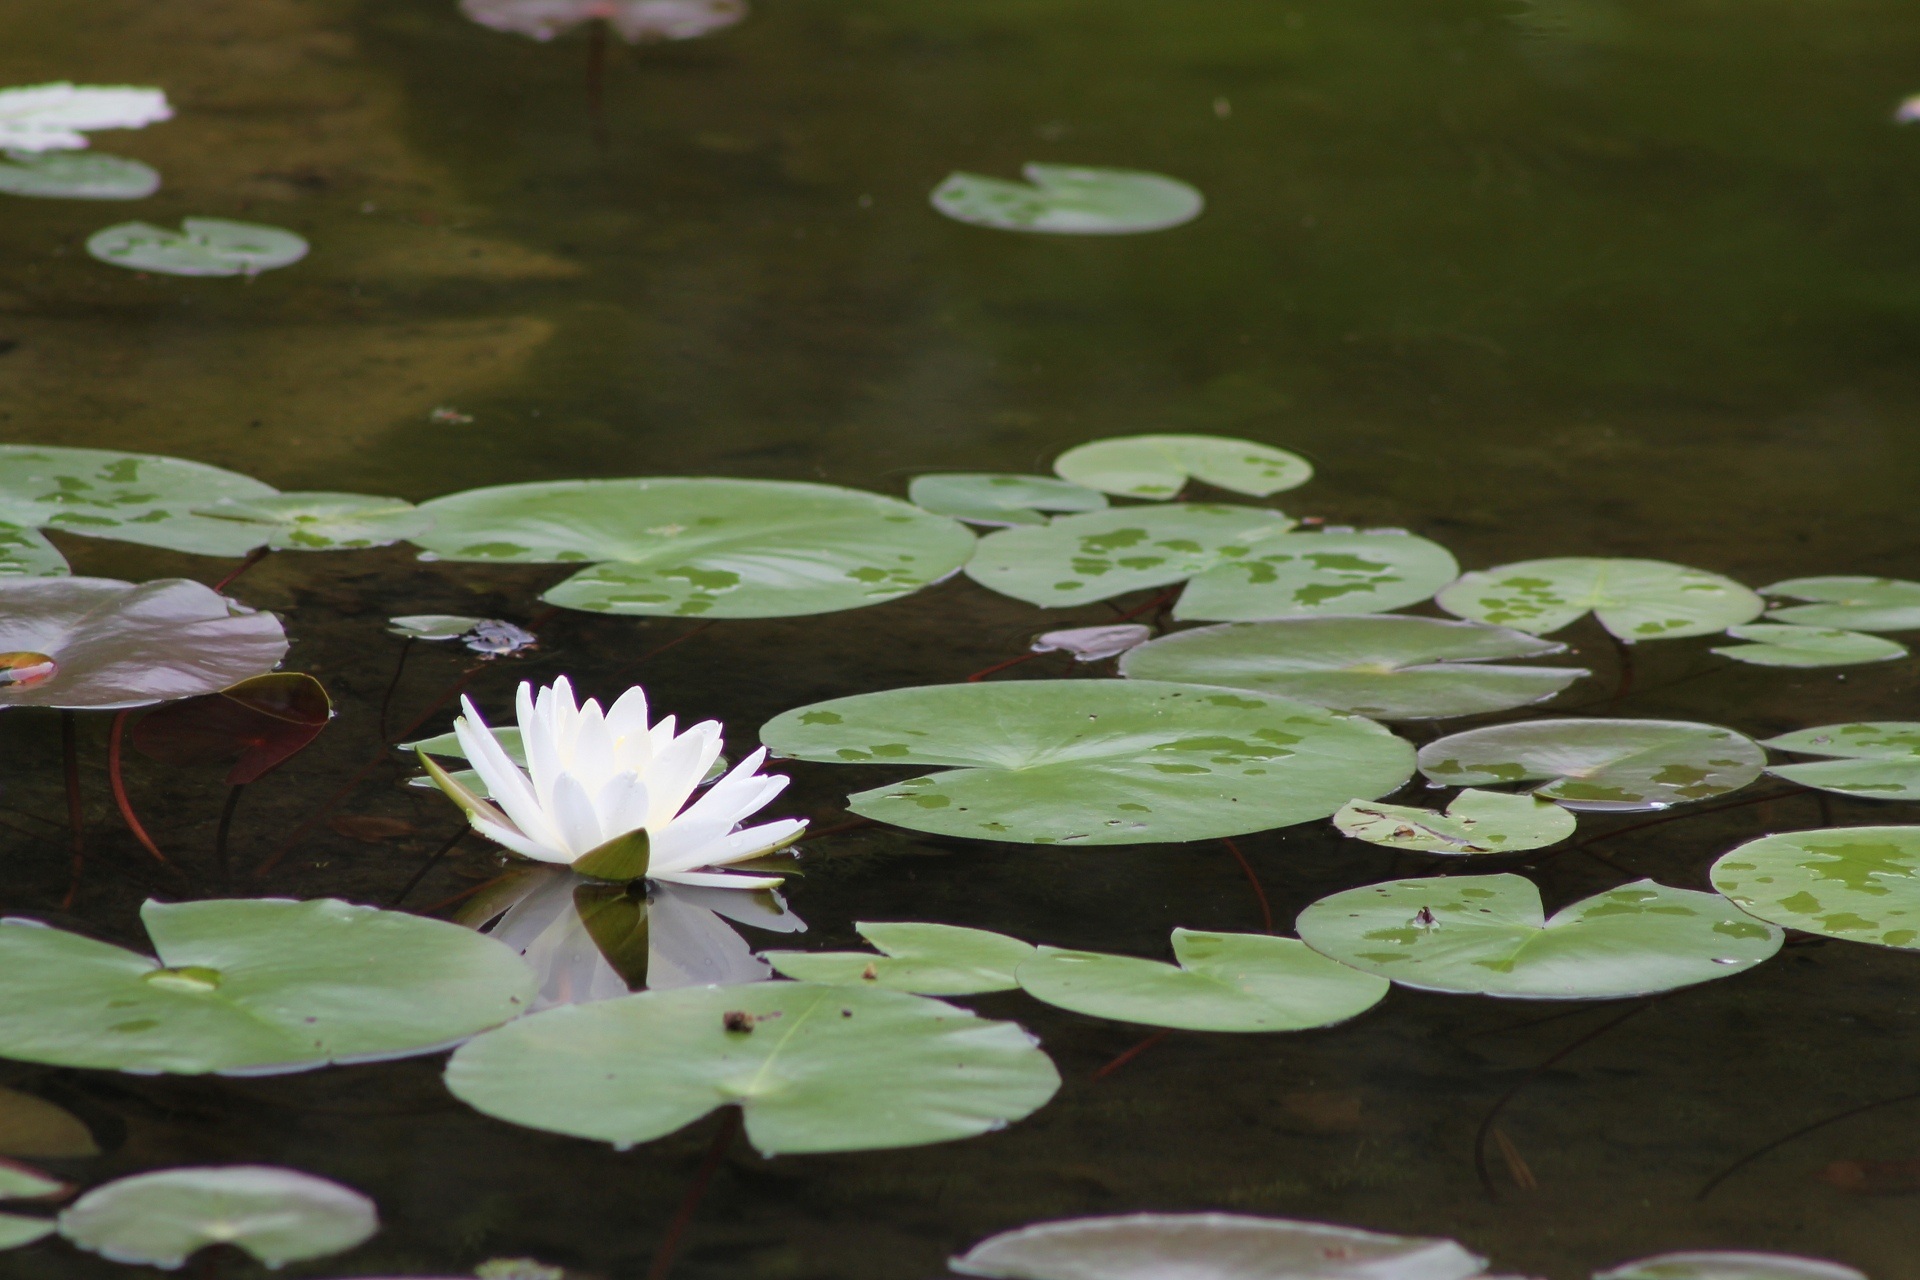
water, nature, plant, leaf, flower, petal, lake, pond, green, botany, aquatic, floating, garden, aquatic plant, flora, botanical, water lily, lily, pad, fish pond